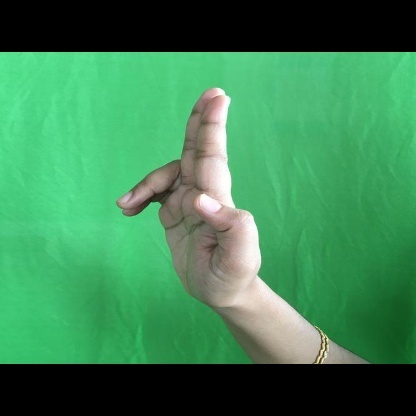
Mudra: Ardhapathaka